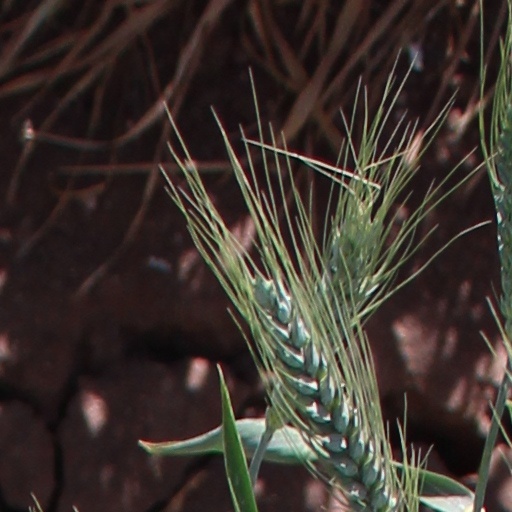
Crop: wheat